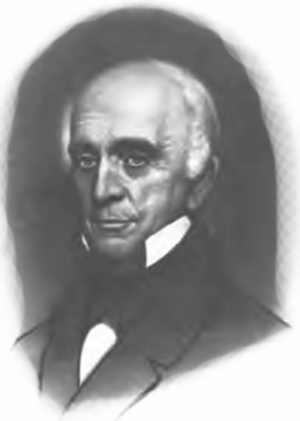
Edward Coles est un homme politique américain, membre du parti républicain-démocrate et deuxième Gouverneur de l'État de l'Illinois de 1822 à 1826.
Le gouverneur de l'Illinois est le chef de la branche exécutive du gouvernement de l'Illinois depuis la création de l’État en 1818.